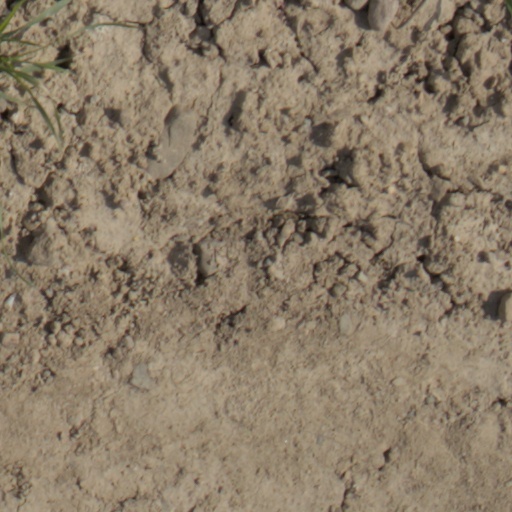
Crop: wheat